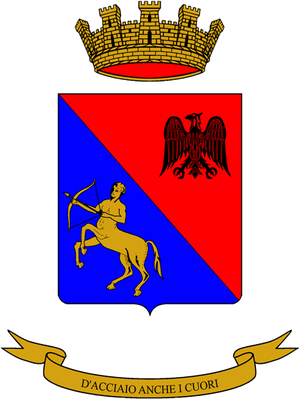
La liste des régiments de l'armée de terre italienne